Christian Brückner

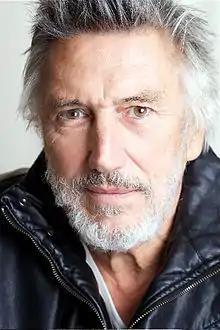
Brückner in 2011

Christian Brückner is a German voice actor and actor. He has provided German voice dubbing for such actors as Robert De Niro, Gary Oldman, Robert Redford, Martin Sheen, Harvey Keitel, Burt Reynolds, Dennis Hopper, Gérard Depardieu, Donald Sutherland, and Jon Voight. In 2009, he had a small German-speaking part in the Quentin Tarantino film "Inglourious Basterds".